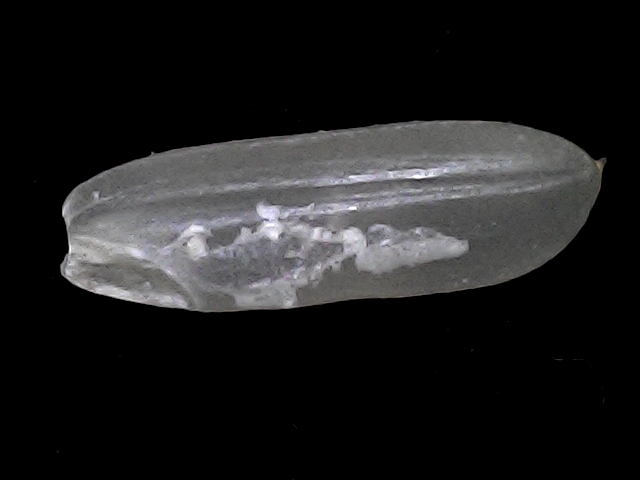
Rice variety: BRRI67